STS-57

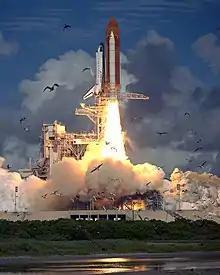
Liftoff of STS-57

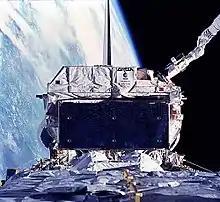
EURECA is stowed by "Endeavour"s remote manipulator system (Canadarm).

The mission was launched on the summer solstice. During the course of the ten-day flight, the astronauts successfully conducted scores of biomedical and materials sciences experiments inside the pressurized SPACEHAB module. Two astronauts participated in a spacewalk (EVA) and European Retrievable Carrier (EURECA) was retrieved by the crew and stowed inside "Endeavour"s payload bay. EURECA had been deployed from the Space Shuttle "Atlantis" in August 1992 (STS-46) and contained several experiments to study the long-term effects of exposure to microgravity.